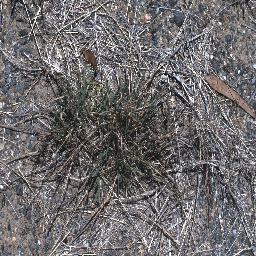
Label: negative